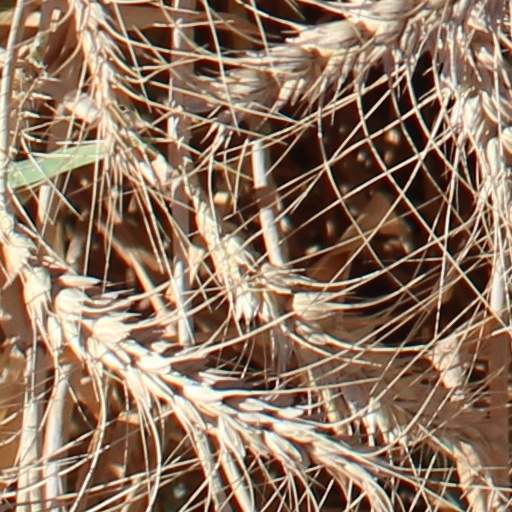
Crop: wheat